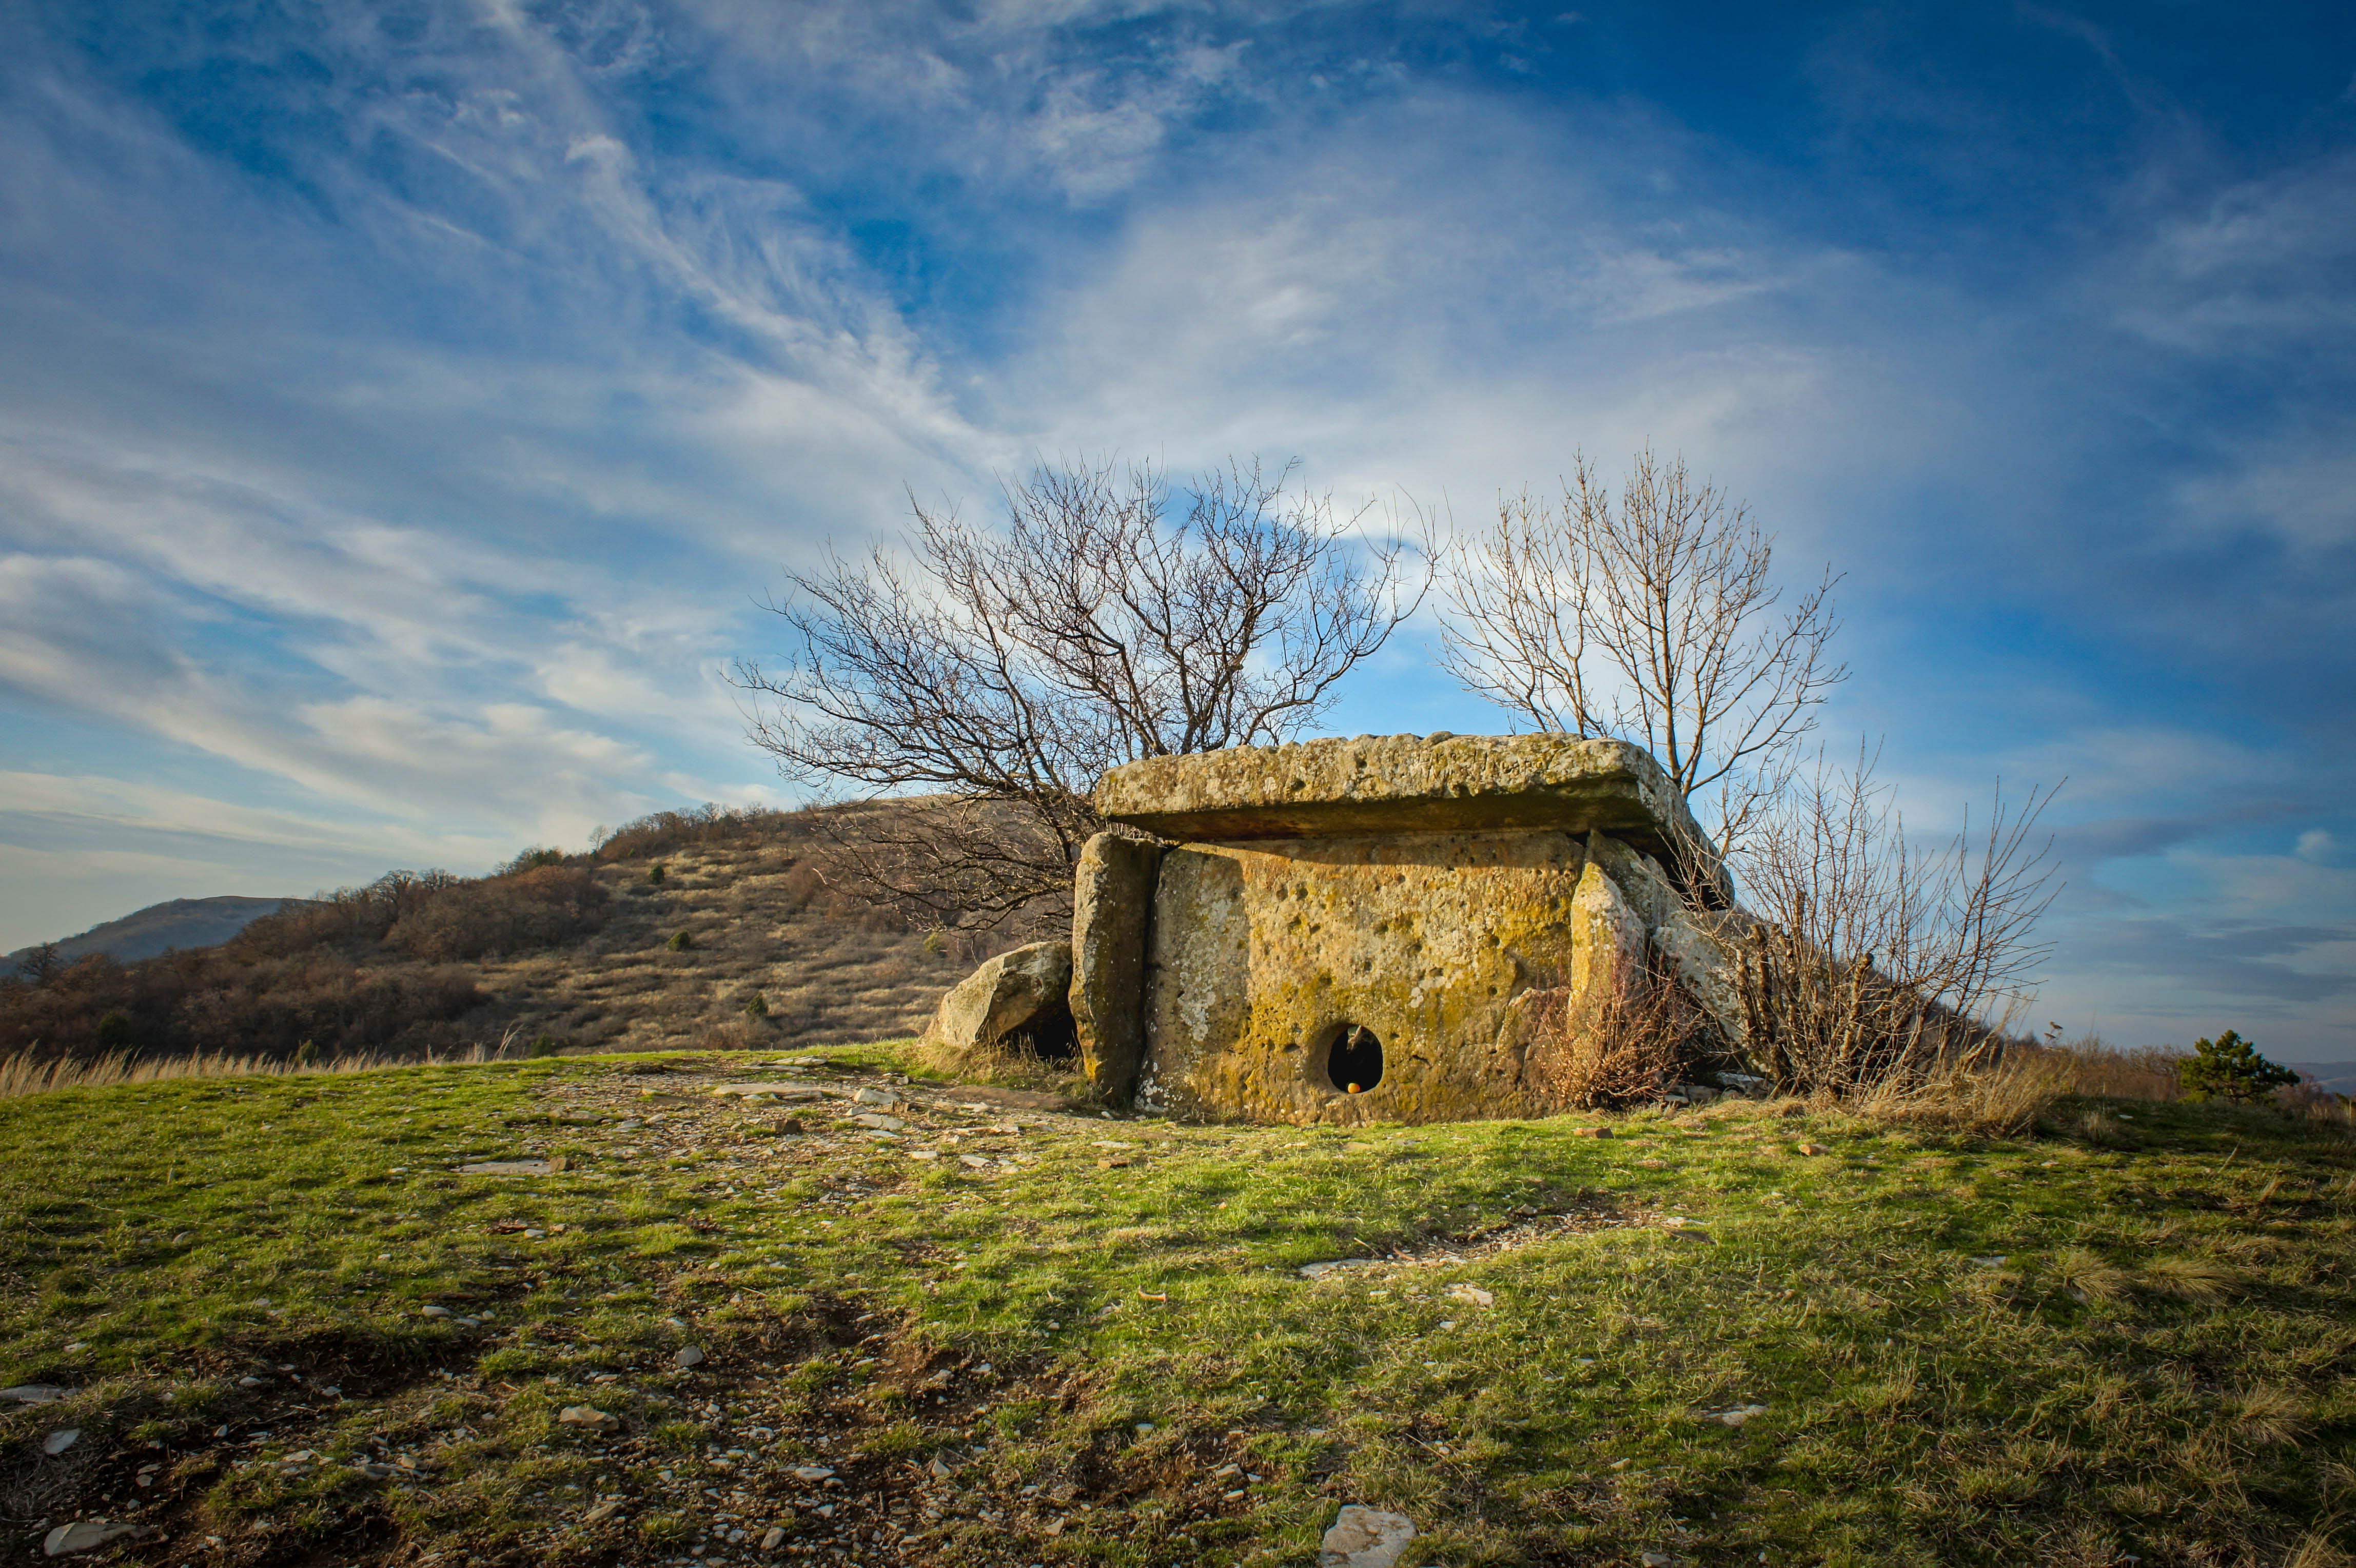
dolmen, table stone, megalith, cultural monument, historical, sky, nature, natural landscape, grassland, cloud, hill, grass, rural area, tree, house, landscape, grass family, meadow, field, fell, pasture, farm, photography, sunlight, mountain, plant, ruins, plain, croft, barn, prairie, straw, hut, building